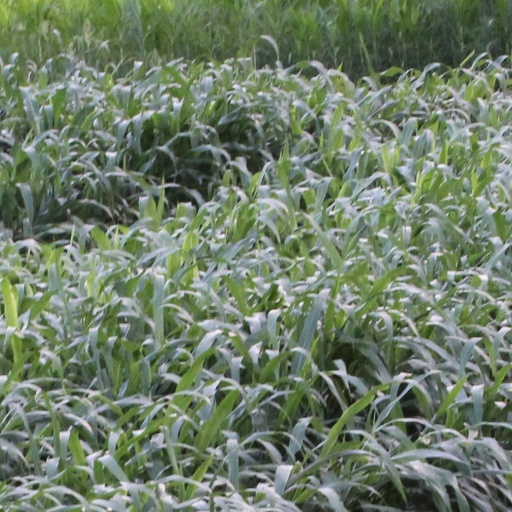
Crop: sorghum